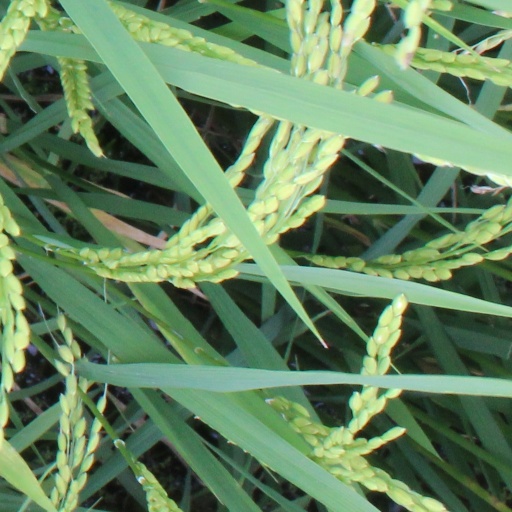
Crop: rice